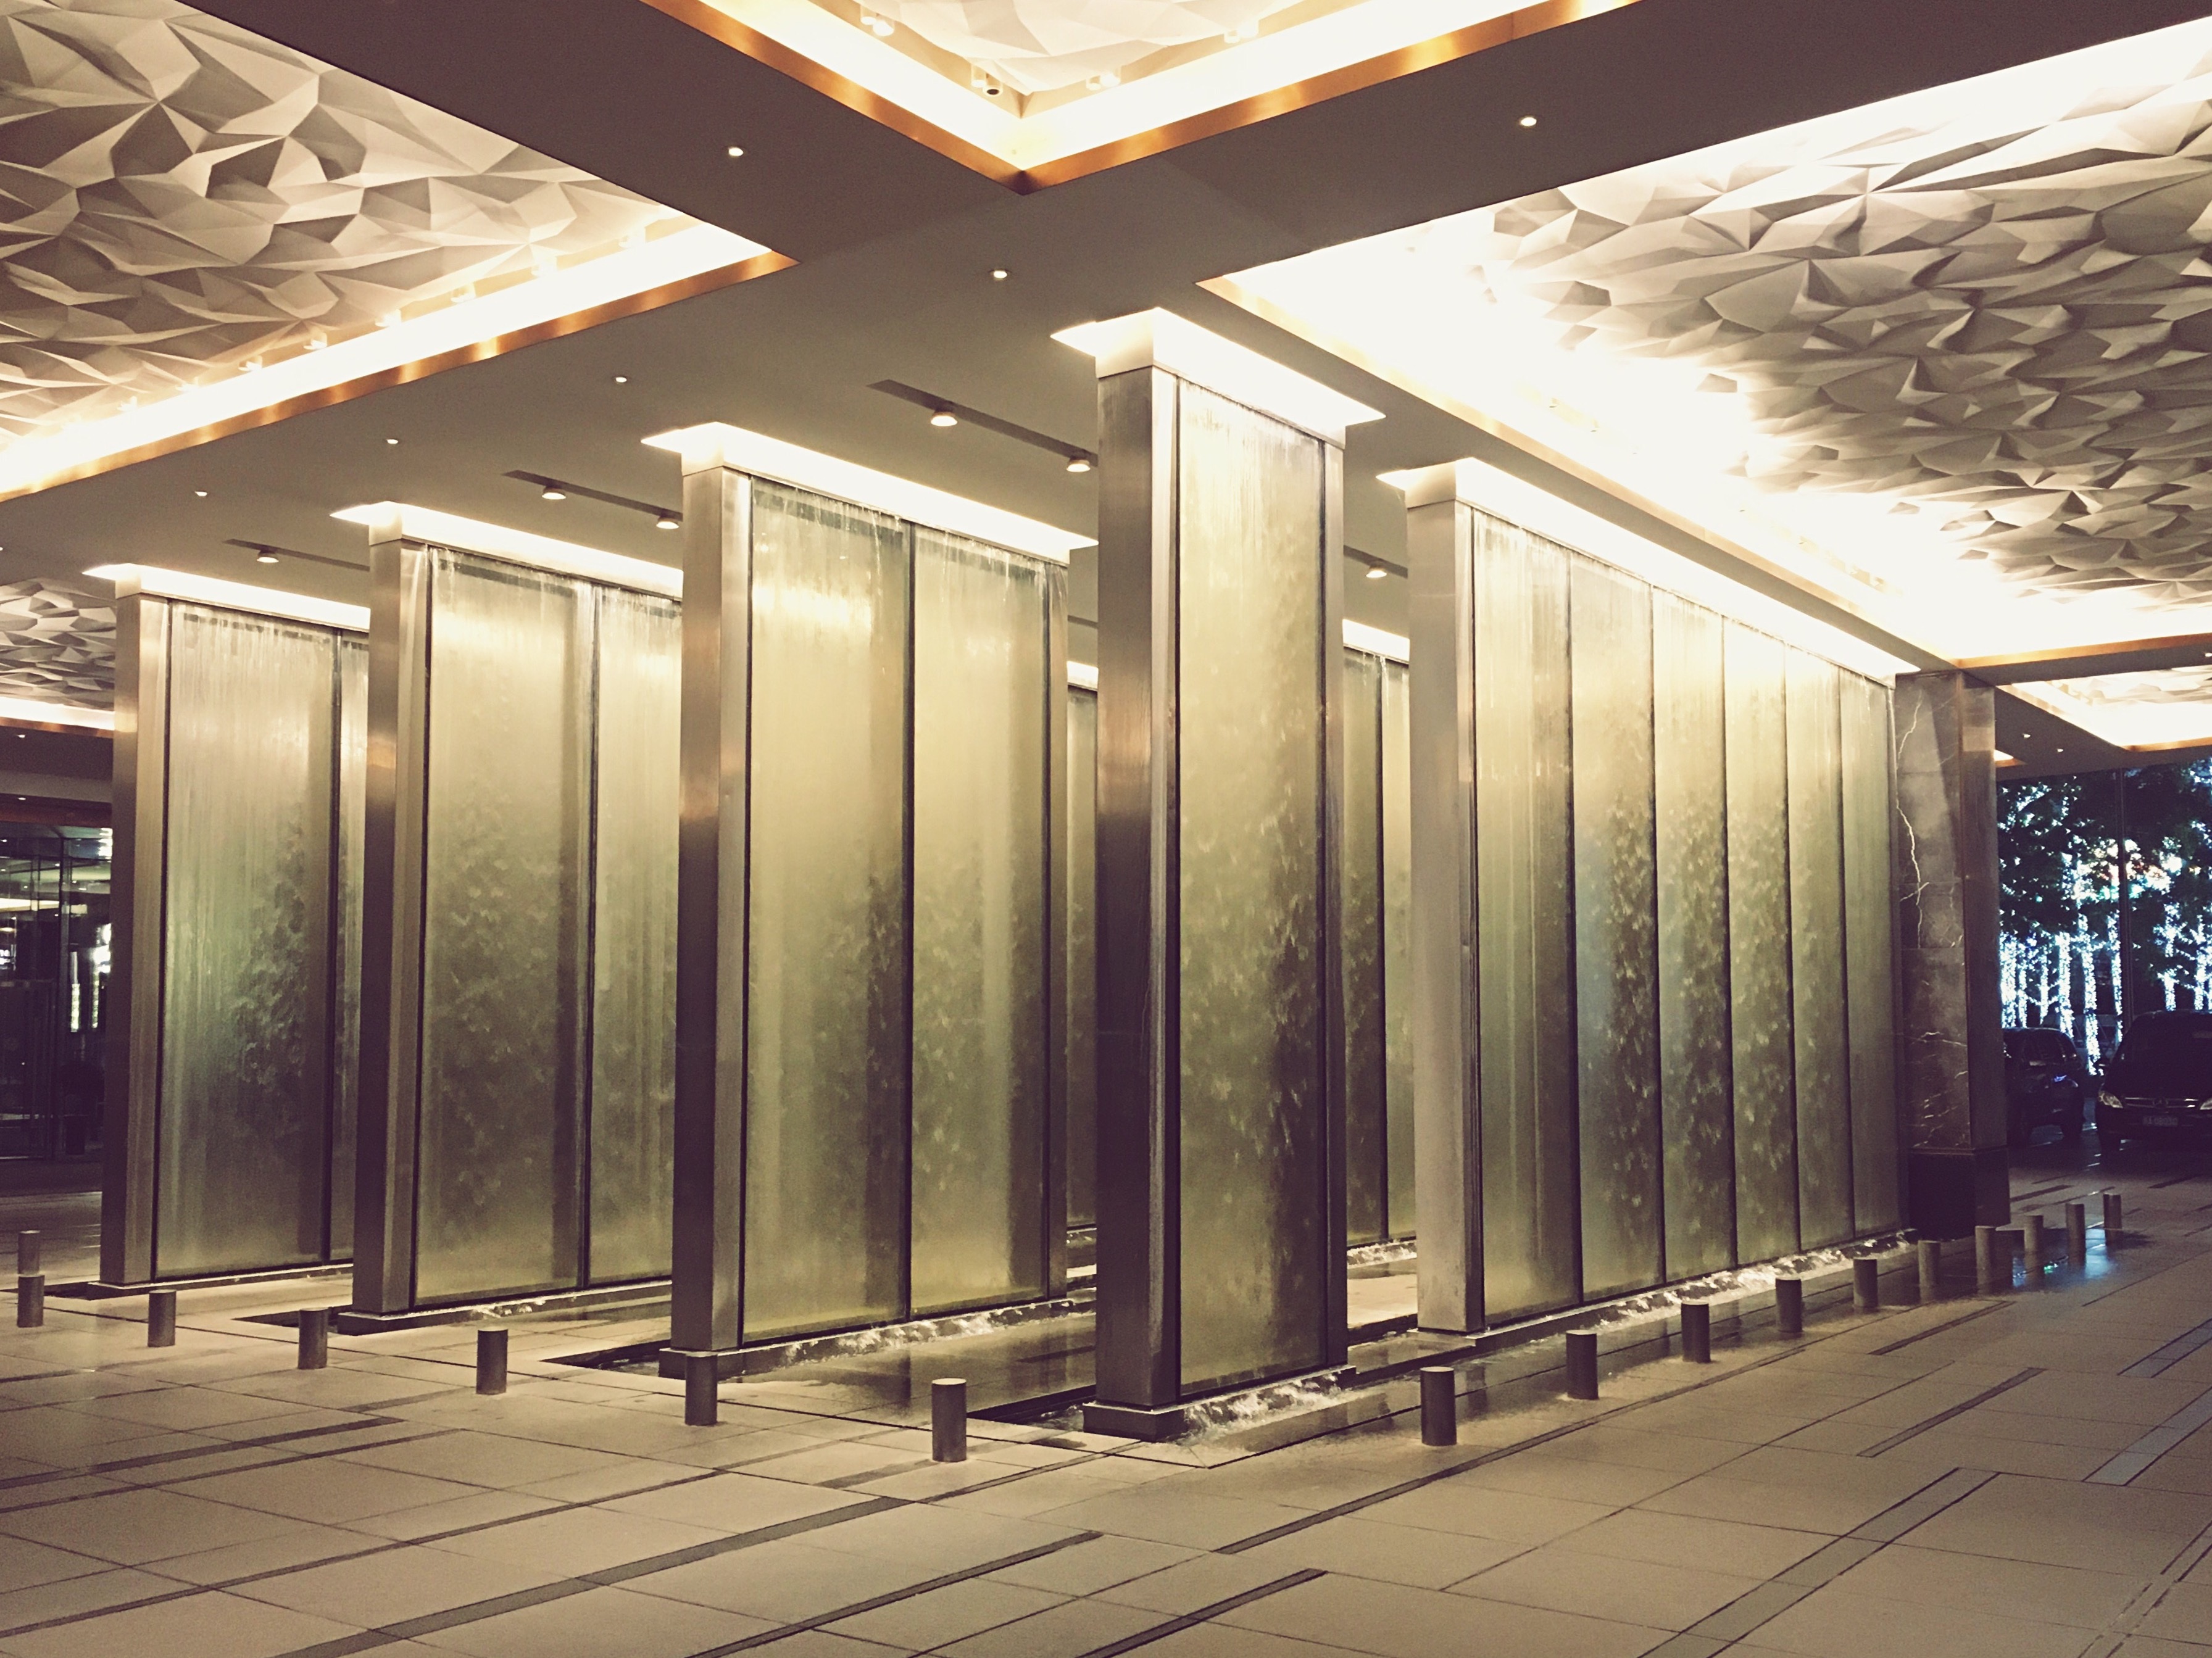
architecture, wood, ceiling, hall, facade, lighting, interior design, lobby, headquarters, window covering